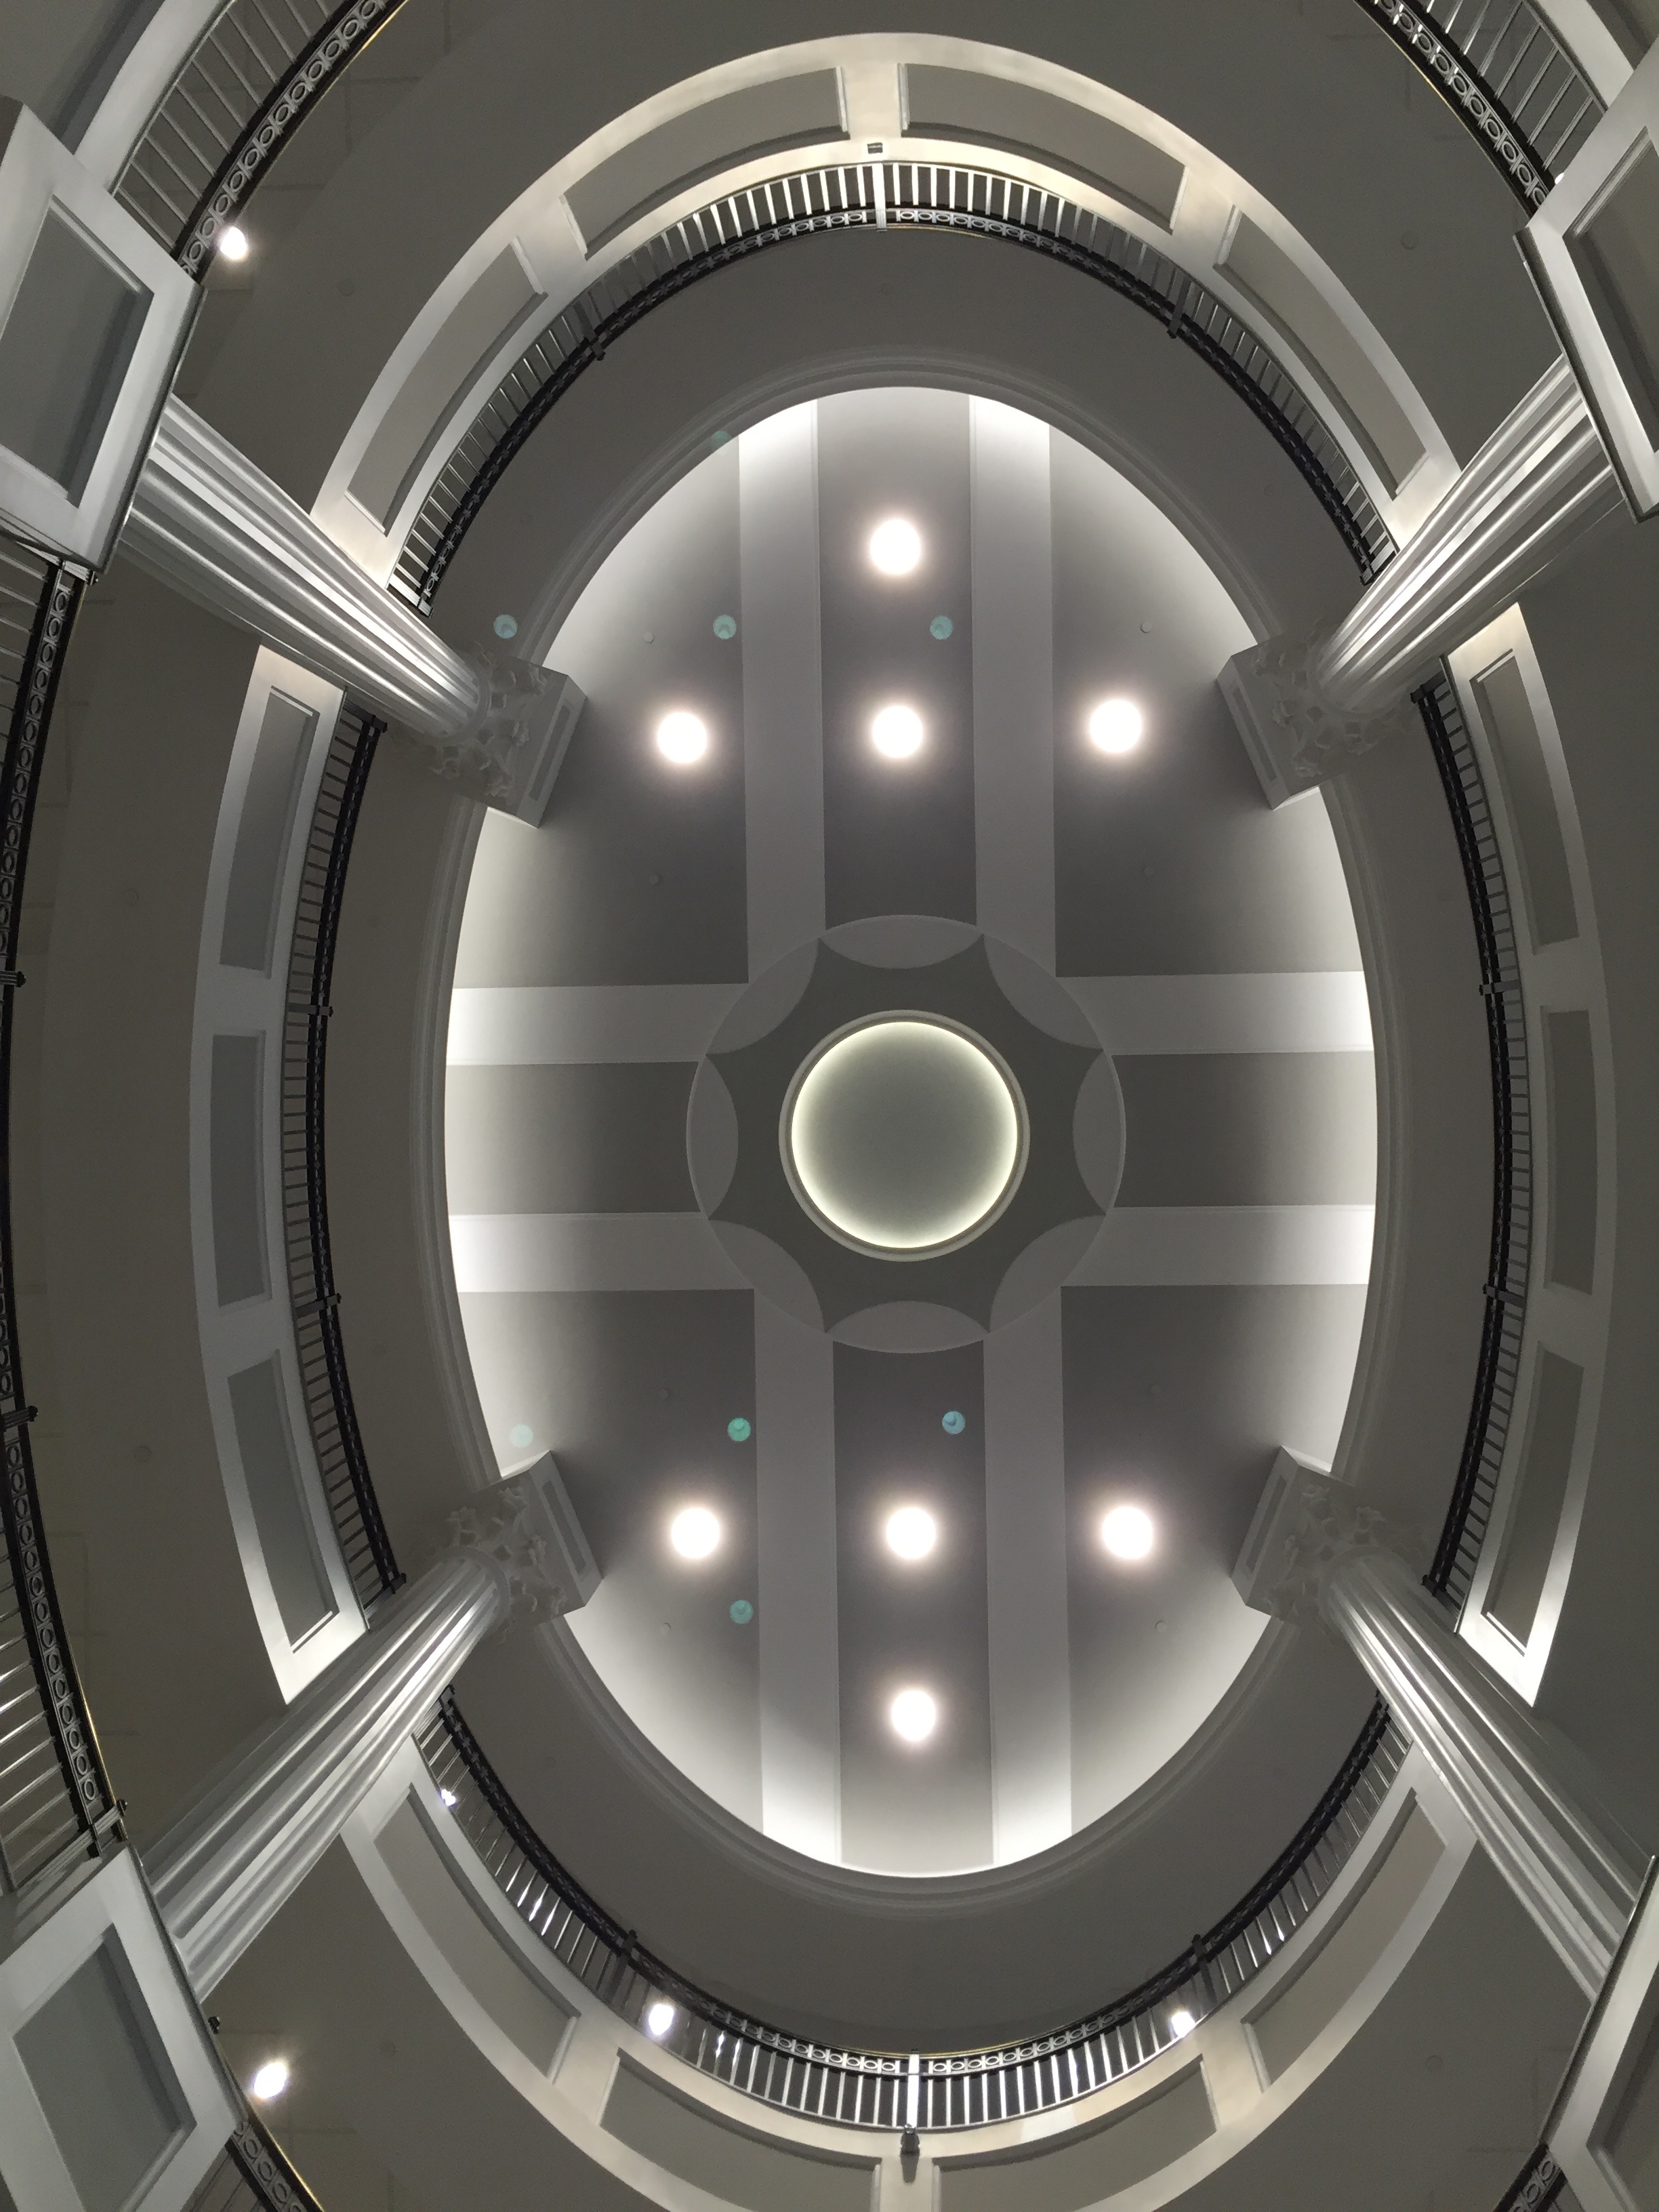
wheel, ceiling, spoke, machine, tire, circle, symmetry, rim, hubcap, automotive tire